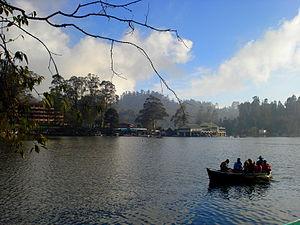
Kodaikanal est une ville de 40 000 habitants située dans les montagnes du district de Dindigul, en Inde. Fondée en 1845, à plus de 2 000 mètres d’altitude au bord d’une agréable pièce d’eau, Kodaikanal s’est développée comme station de Montagne pour ceux qui fuyaient le climat tropical et les lourdes chaleurs de la plaine. Ceci explique le grand nombre d’écoles et collèges résidentiels qui y furent fondés et sont encore actifs.
Le Tamil Nadu est un État d'Inde du Sud. Il compte environ 72 millions d'habitants pour un peu plus de 130 000 km². La densité moyenne est forte, mais la croissance démographique est inférieure à la moyenne indienne. Le Tamil Nadu est plus riche et plus urbanisé que la moyenne nationale. La capitale de l'État est Chennai.
Les Ghats occidentaux ou Sahyadrī sont une chaîne de montagne ; ils bordent le plateau du Deccan dans l'Ouest de l'Inde, et le séparent de l'étroite plaine côtière de la mer d'Arabie. De par sa richesse naturelle cette région est classée comme un point chaud de biodiversité par Conservation International.